Kuwait

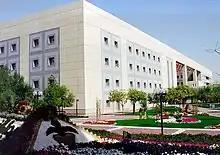
Kuwait University

The country's public transportation network consists almost entirely of bus routes. The state owned Kuwait Public Transportation Company was established in 1962. It runs local bus routes across Kuwait as well as longer distance services to other Gulf states. The main private bus company is CityBus, which operates about 20 routes across the country. Another private bus company, Kuwait Gulf Link Public Transport Services, was started in 2006. It runs local bus routes across Kuwait and longer distance services to neighbouring countries.